Chicago, Burlington and Quincy 4000

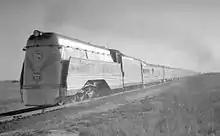
No. 4000 at the head of the "Denver Zephyr" train. Photo taken by Otto Perry on February 26, 1938.

With the modifications increasing the locomotive's tractive effort to 47,700 pounds and top speed to over one hundred miles per hour, No. 3002 was reclassified as an S-4a, and it was renumbered to 4000. It was also given the official name "Aeolus", being named after an ancient Greek God of the same name, as the CB&Q was giving Greek names to most of their "Zephyr" locomotives. After rolling out of the shops in April 1937, No. 4000 was reassigned to provide as an emergency backup locomotive to pull the "Zephyr" trains, such as the "Denver Zephyr", the "Silver Streak Zephyr", and the "General Pershing Zephyr". No. 4000 received a classmate in 1938 in the form of No. 4001, which was also an S-4a that was shrouded with the "shovel-nose" streamlining. Eventually, No. 4000 was also nicknamed after a Popeye cartoon character "Big Alice the Goon", as a result of the locomotive's official name having a slight resemblance to "Alice".